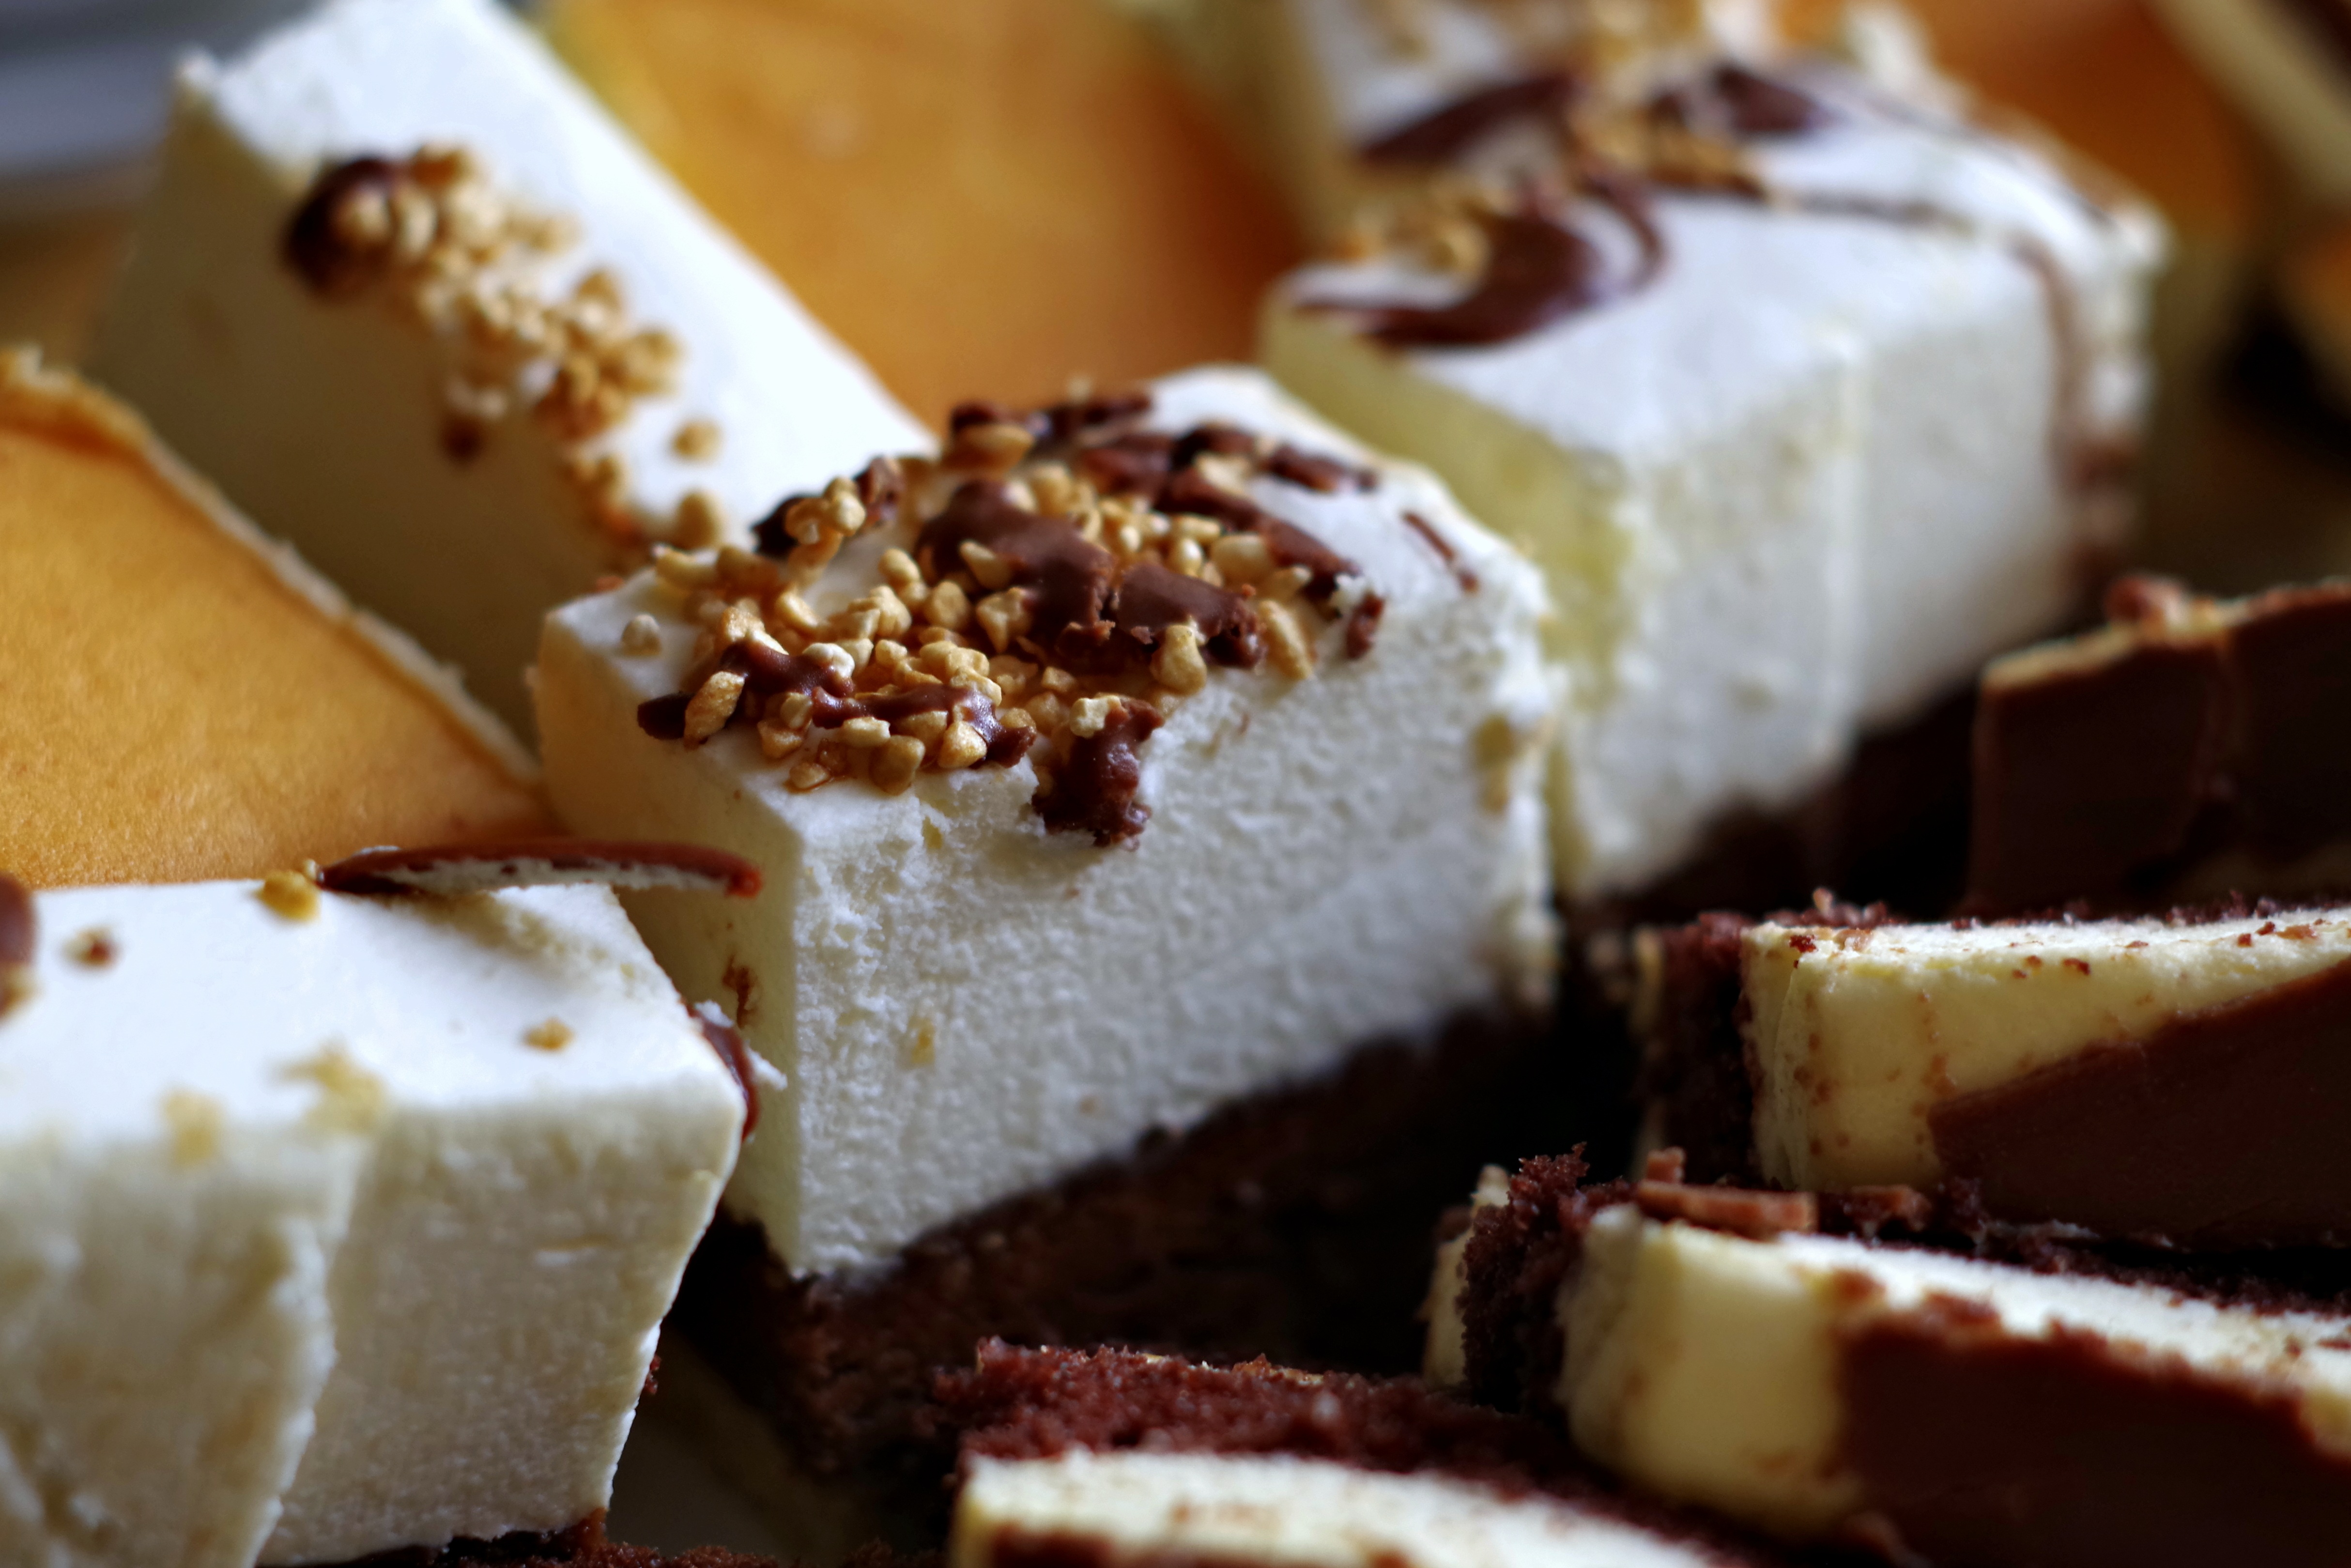
sweet, food, chocolate, baking, dessert, cream, cake, fudge, coconut, nuts, eating, fat, treats, diet, sweetness, carbohydrates, confectionery, flavor, the cake, chocolate brownie, semifreddo